Batropetes

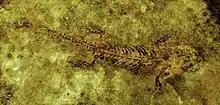
Fossil

"Batropetes" is small and short-bodied for a microsaur. Its average total body length was about . The orbits are large and the skull is short. "Batropetes" possesses scales on its underside that are similar to those of reptiles.